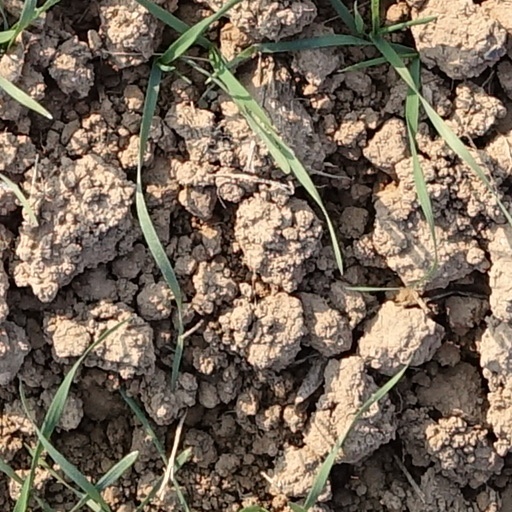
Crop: wheat